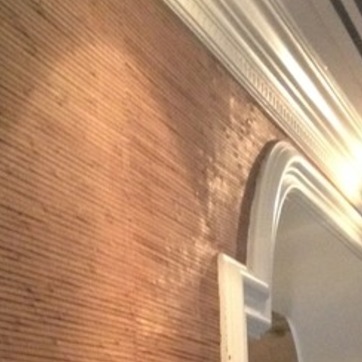
Material: wallpaper